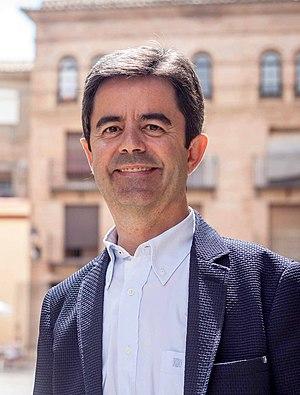
Luis Felipe Serrate, né le 5 avril 1962 à Huesca, est un homme politique espagnol membre du Parti socialiste ouvrier espagnol. Il est maire de Huesca depuis le 13 juin 2015.